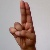
The image shows a hand gesture representing the letter 'U' in Indian Sign Language.